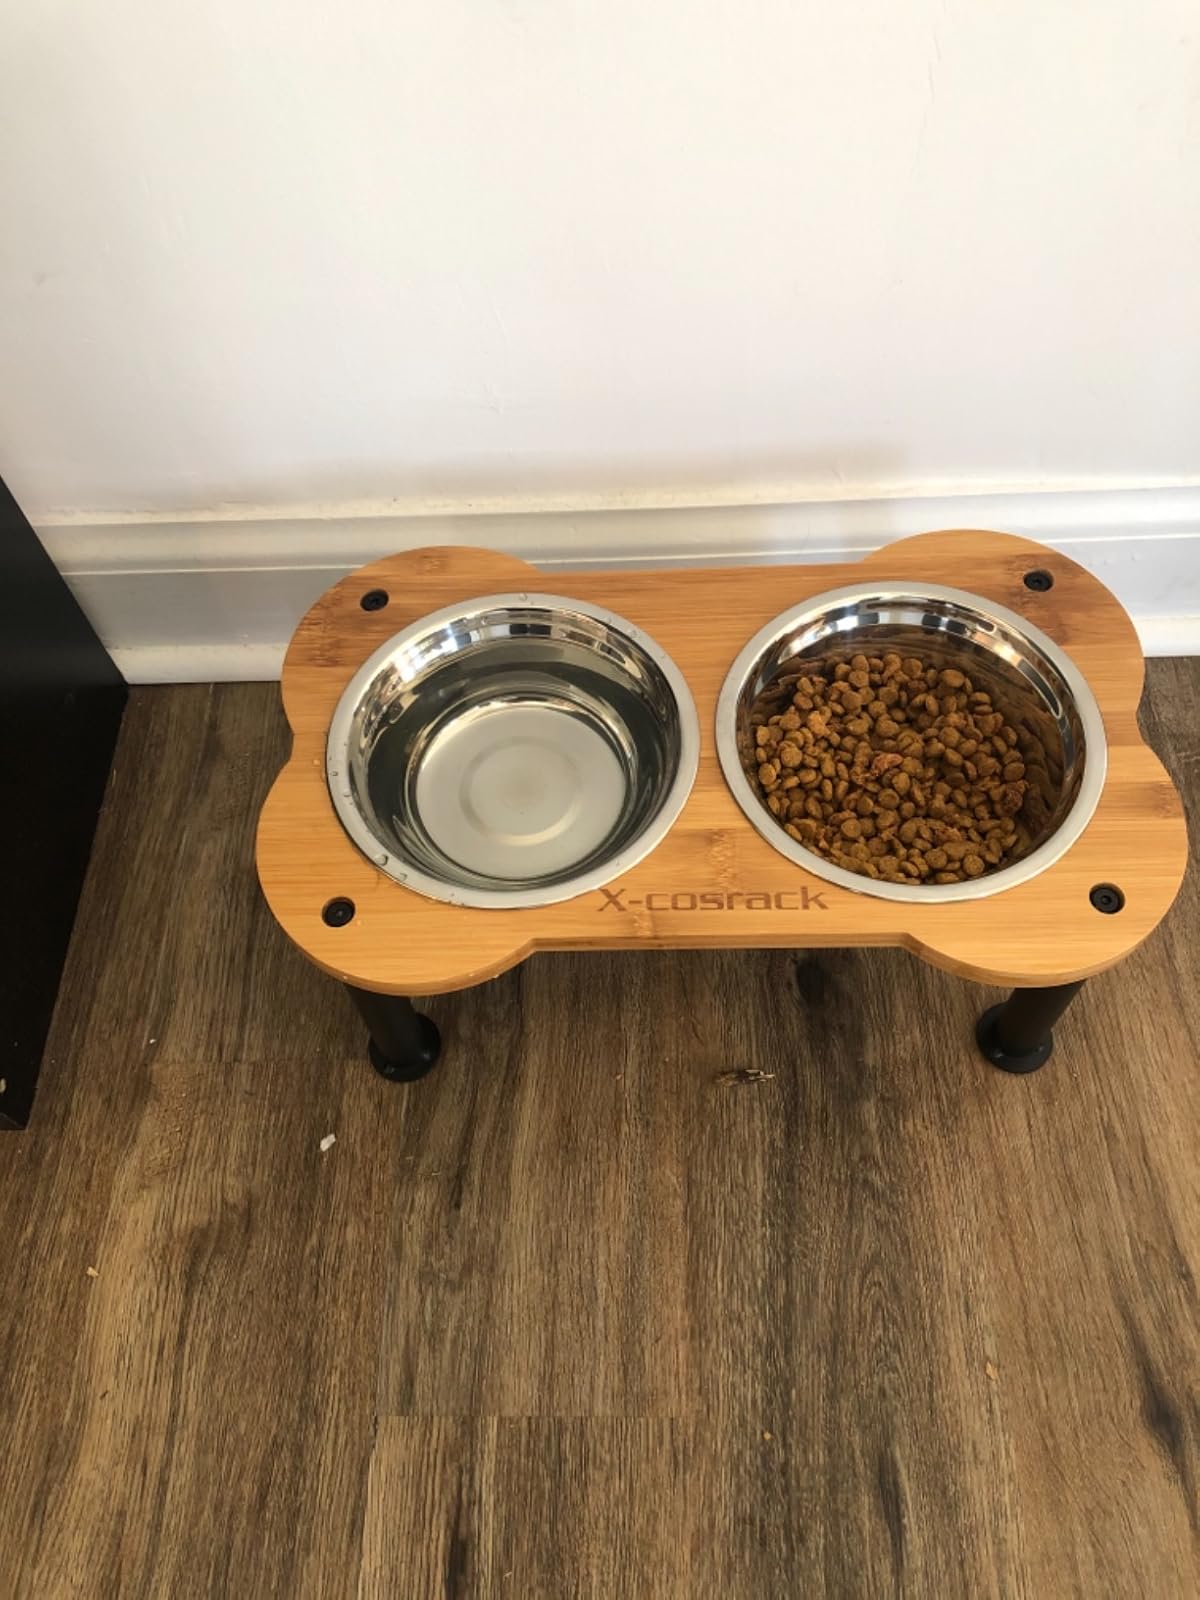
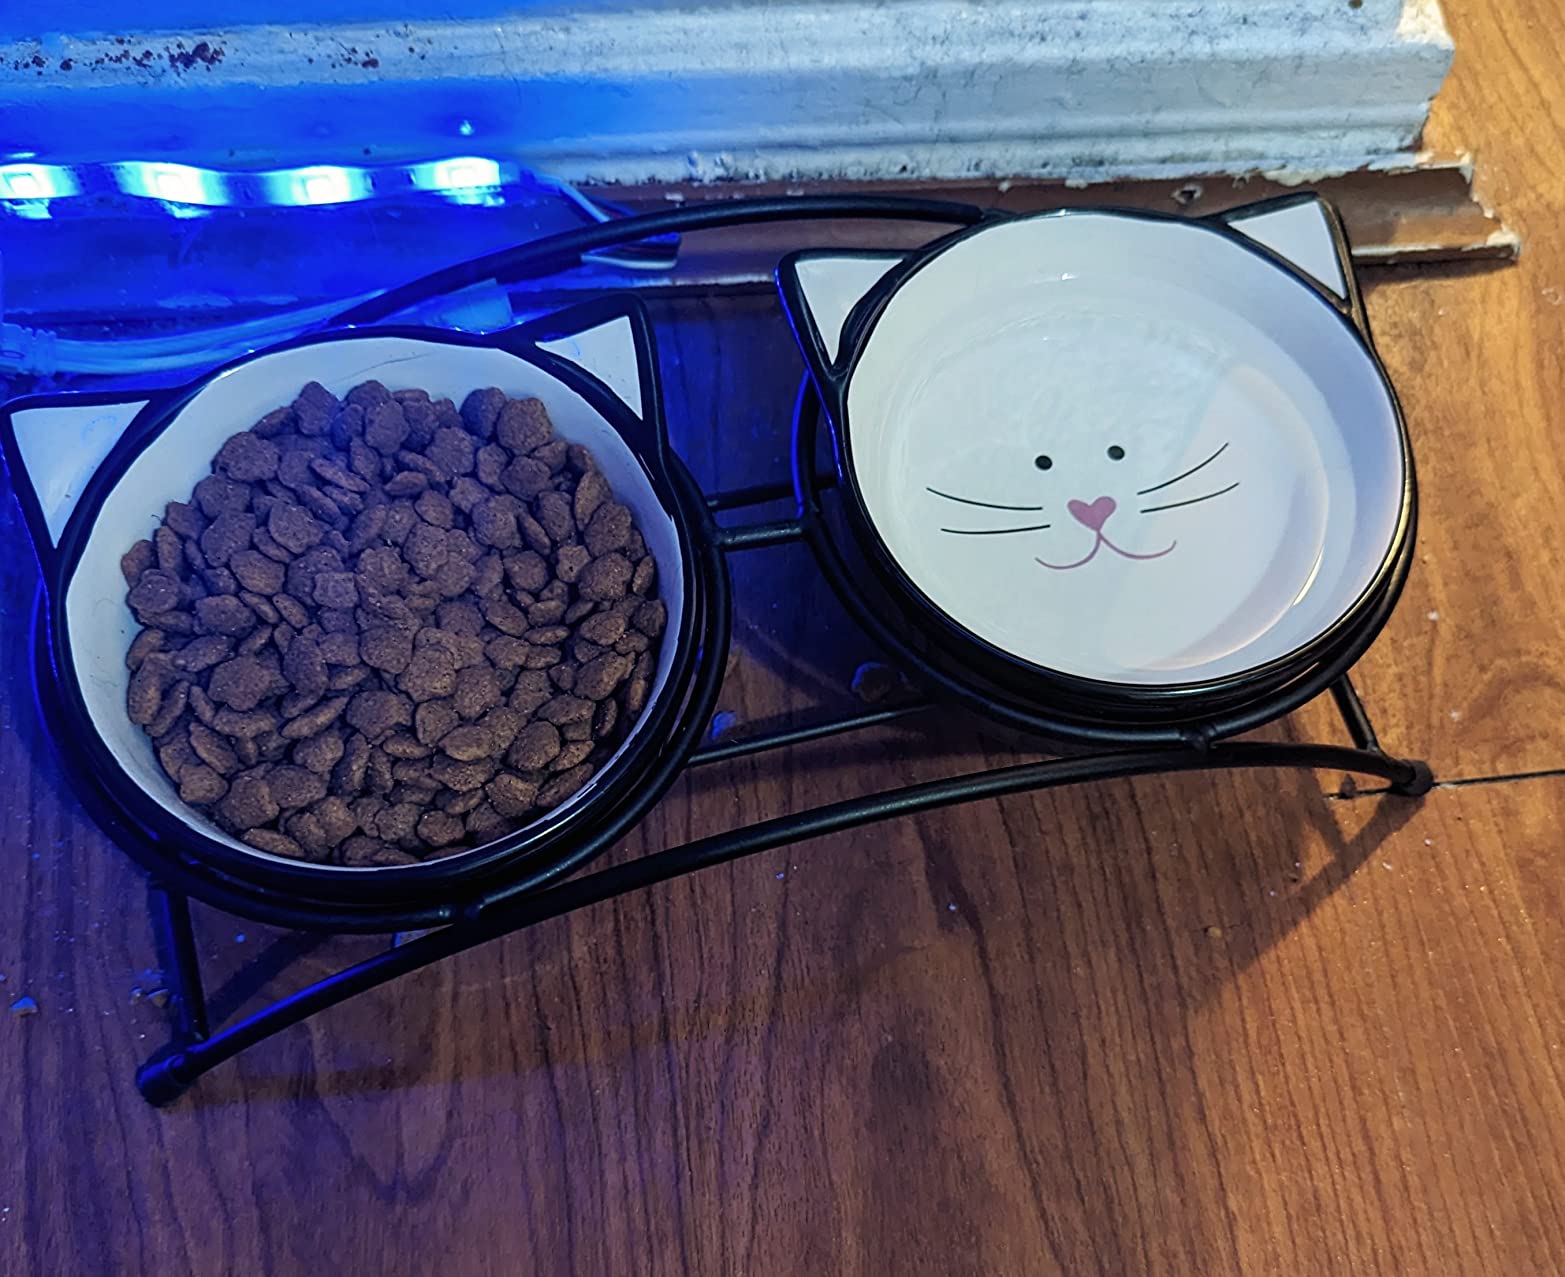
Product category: items_bowl
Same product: no